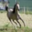
Label: horse